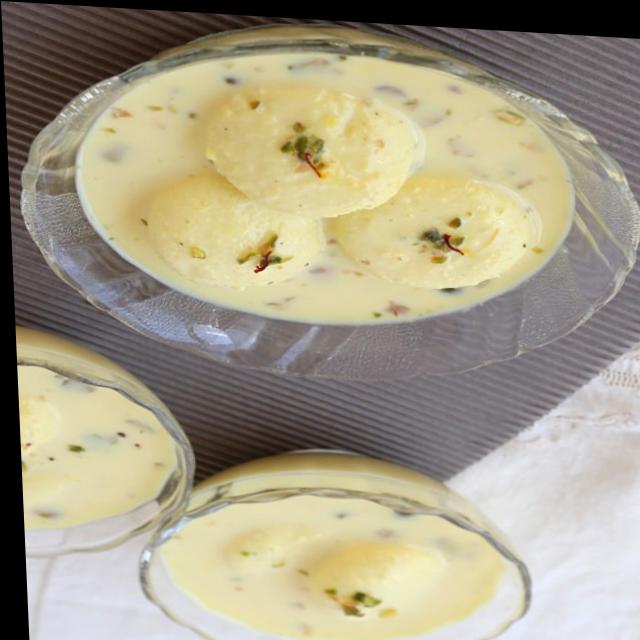
Dish: ras_malai